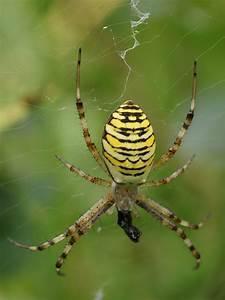
spider